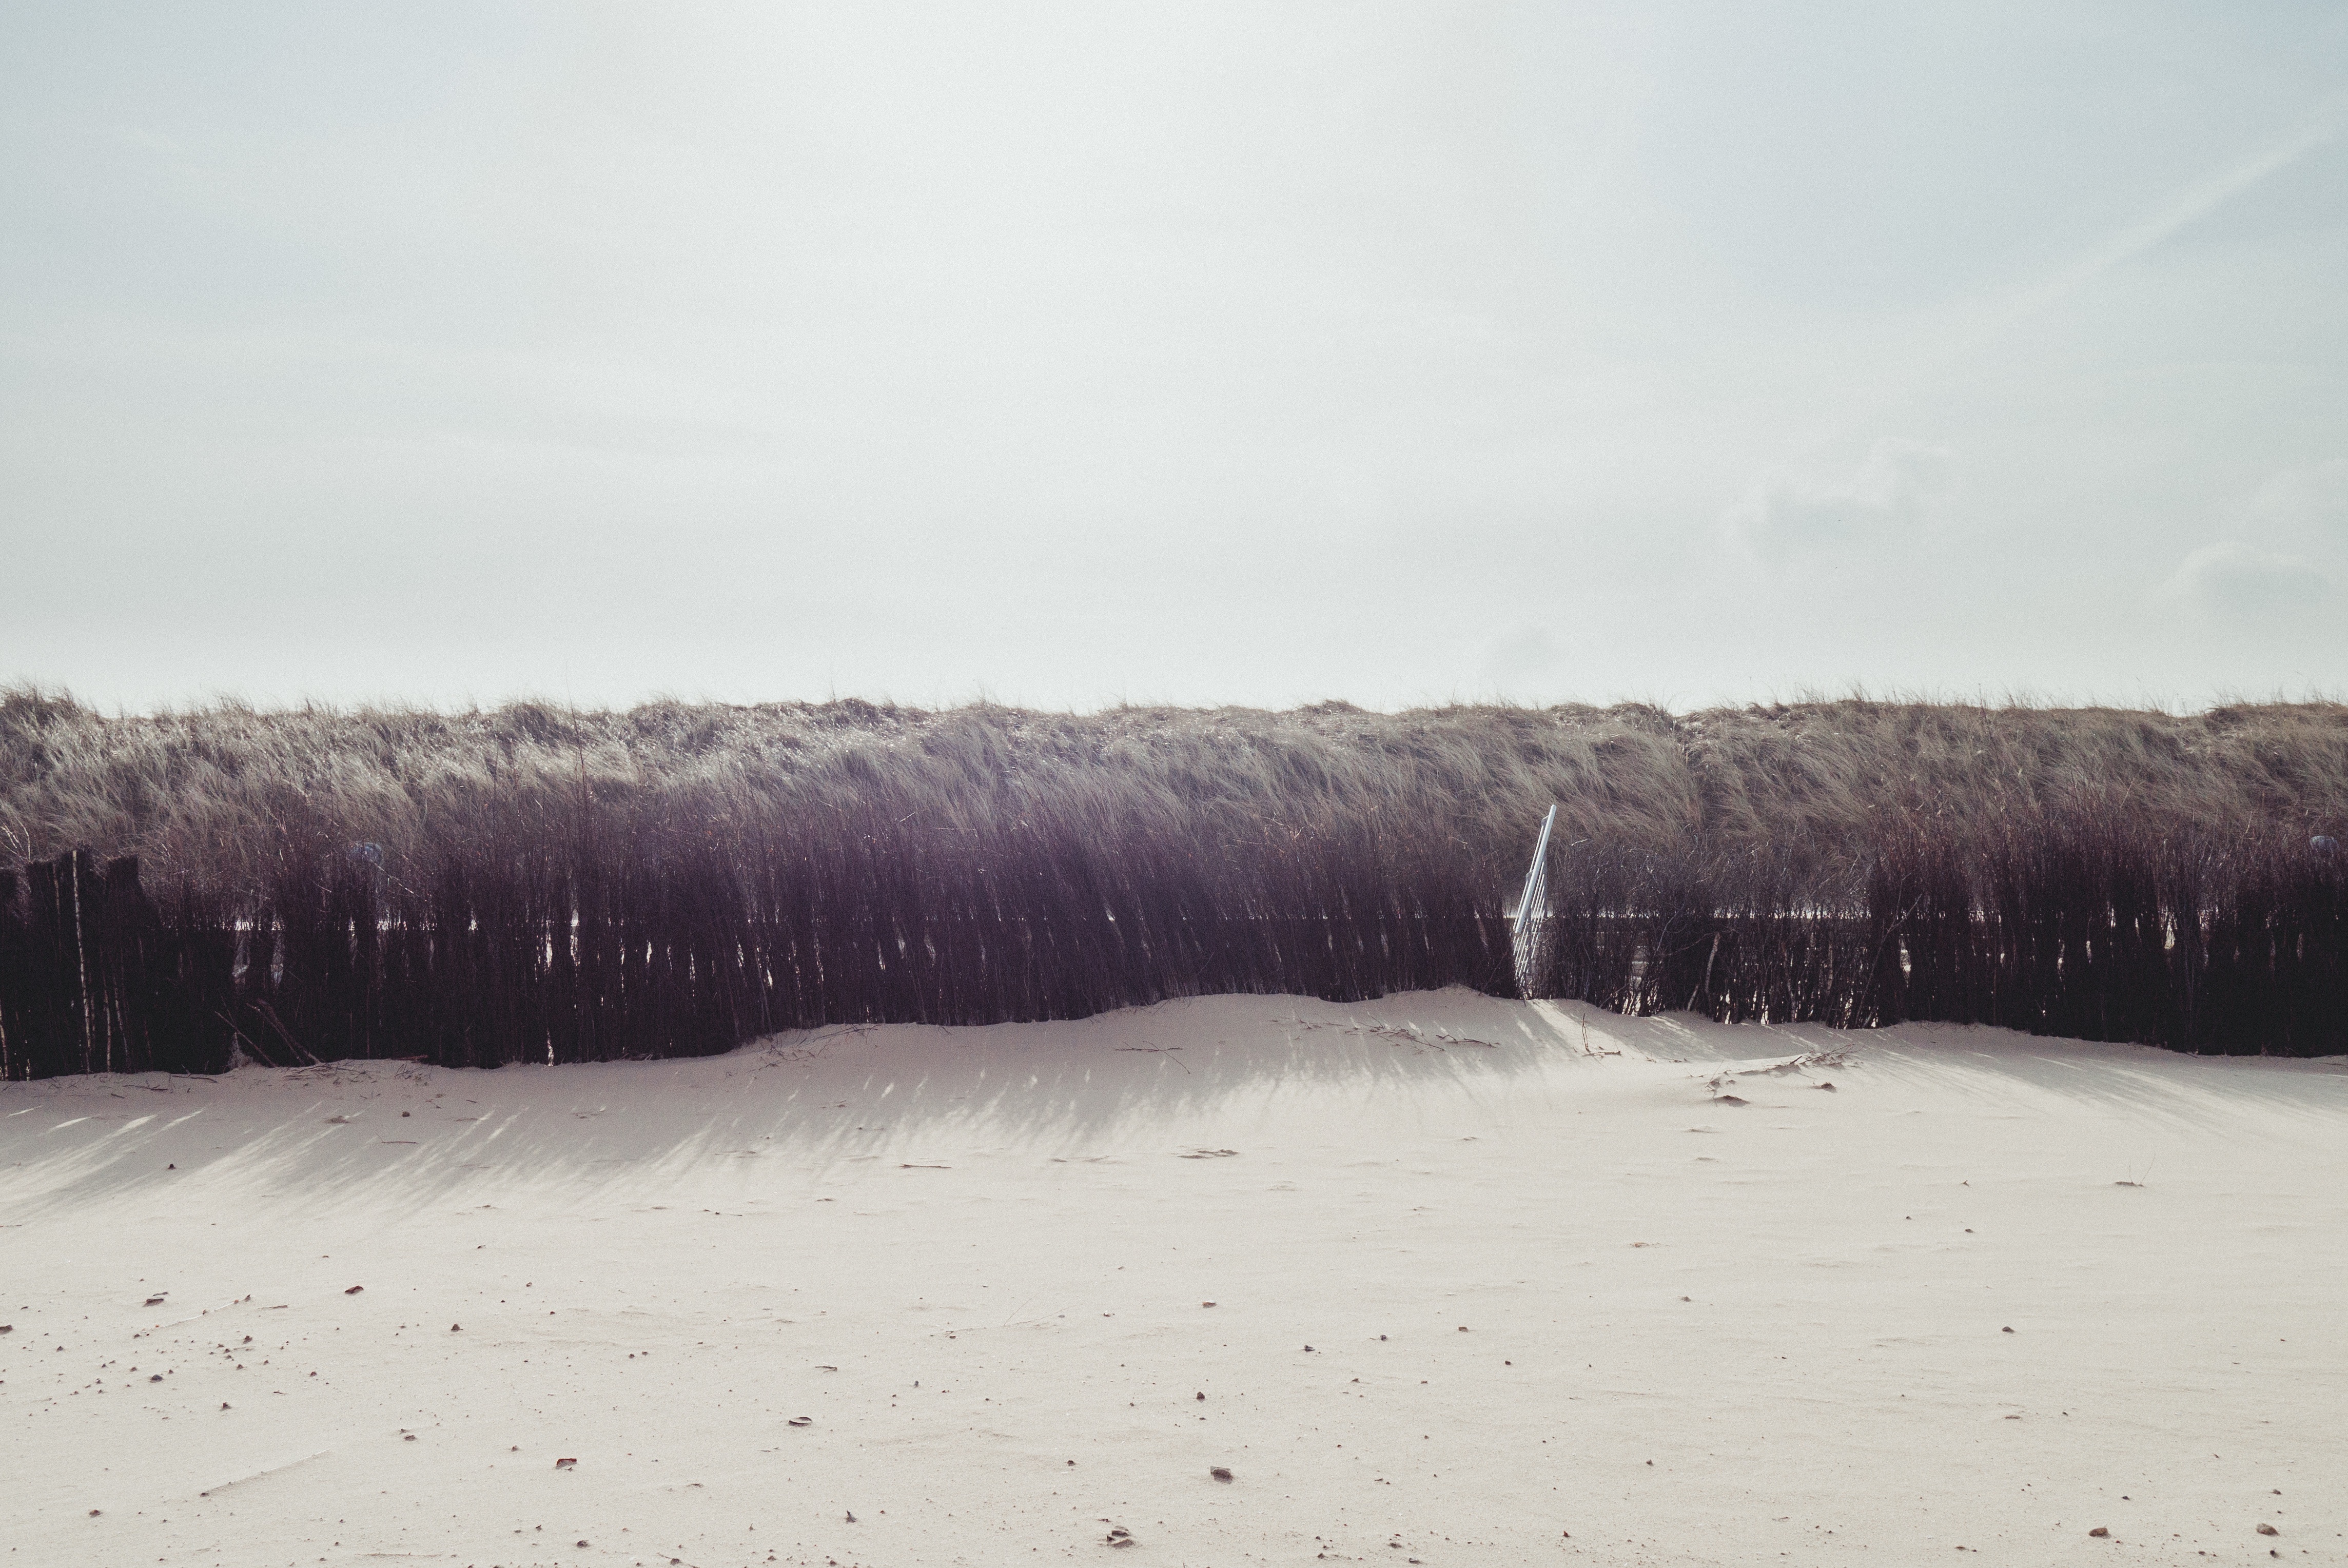
sea, sand, horizon, snow, winter, mist, sunlight, morning, wave, wind, dawn, ice, weather, season, habitat, freezing, natural environment, atmospheric phenomenon, atmosphere of earth